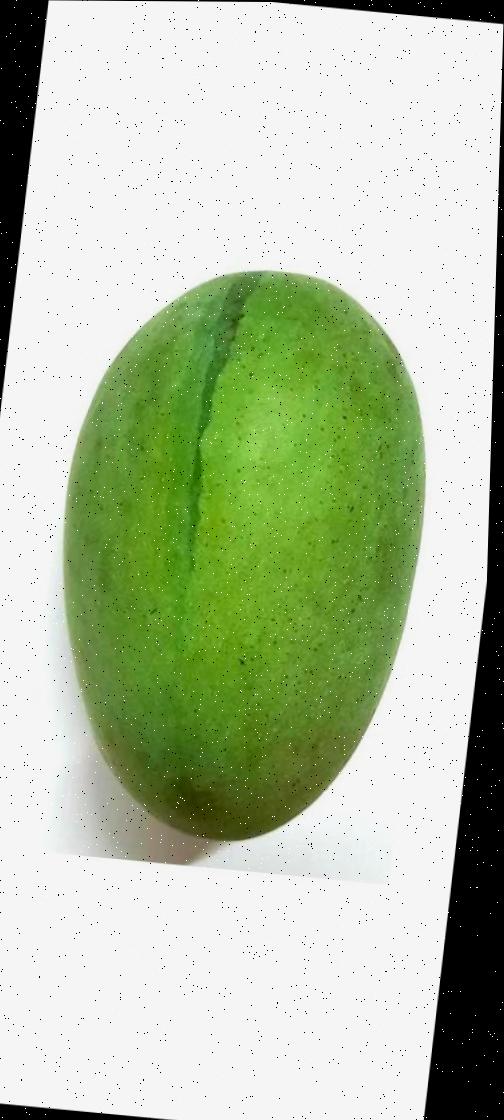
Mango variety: Shada